Columbus Doors

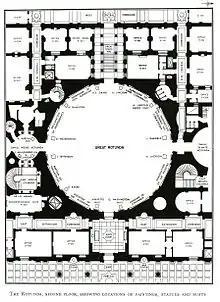
Plan showing the Rotunda. The 1958–1962 East Front Extension created the Main Lobby, East Extension Corridor and offices shown at bottom.

Rogers, an expatriate American artist trained and living in Italy, was a Neoclassical sculptor noted for his carved works in marble. He visited the United States in 1855, and was awarded the commission for the doors. He had never done anything on this scale, and was not known for working in bronze.